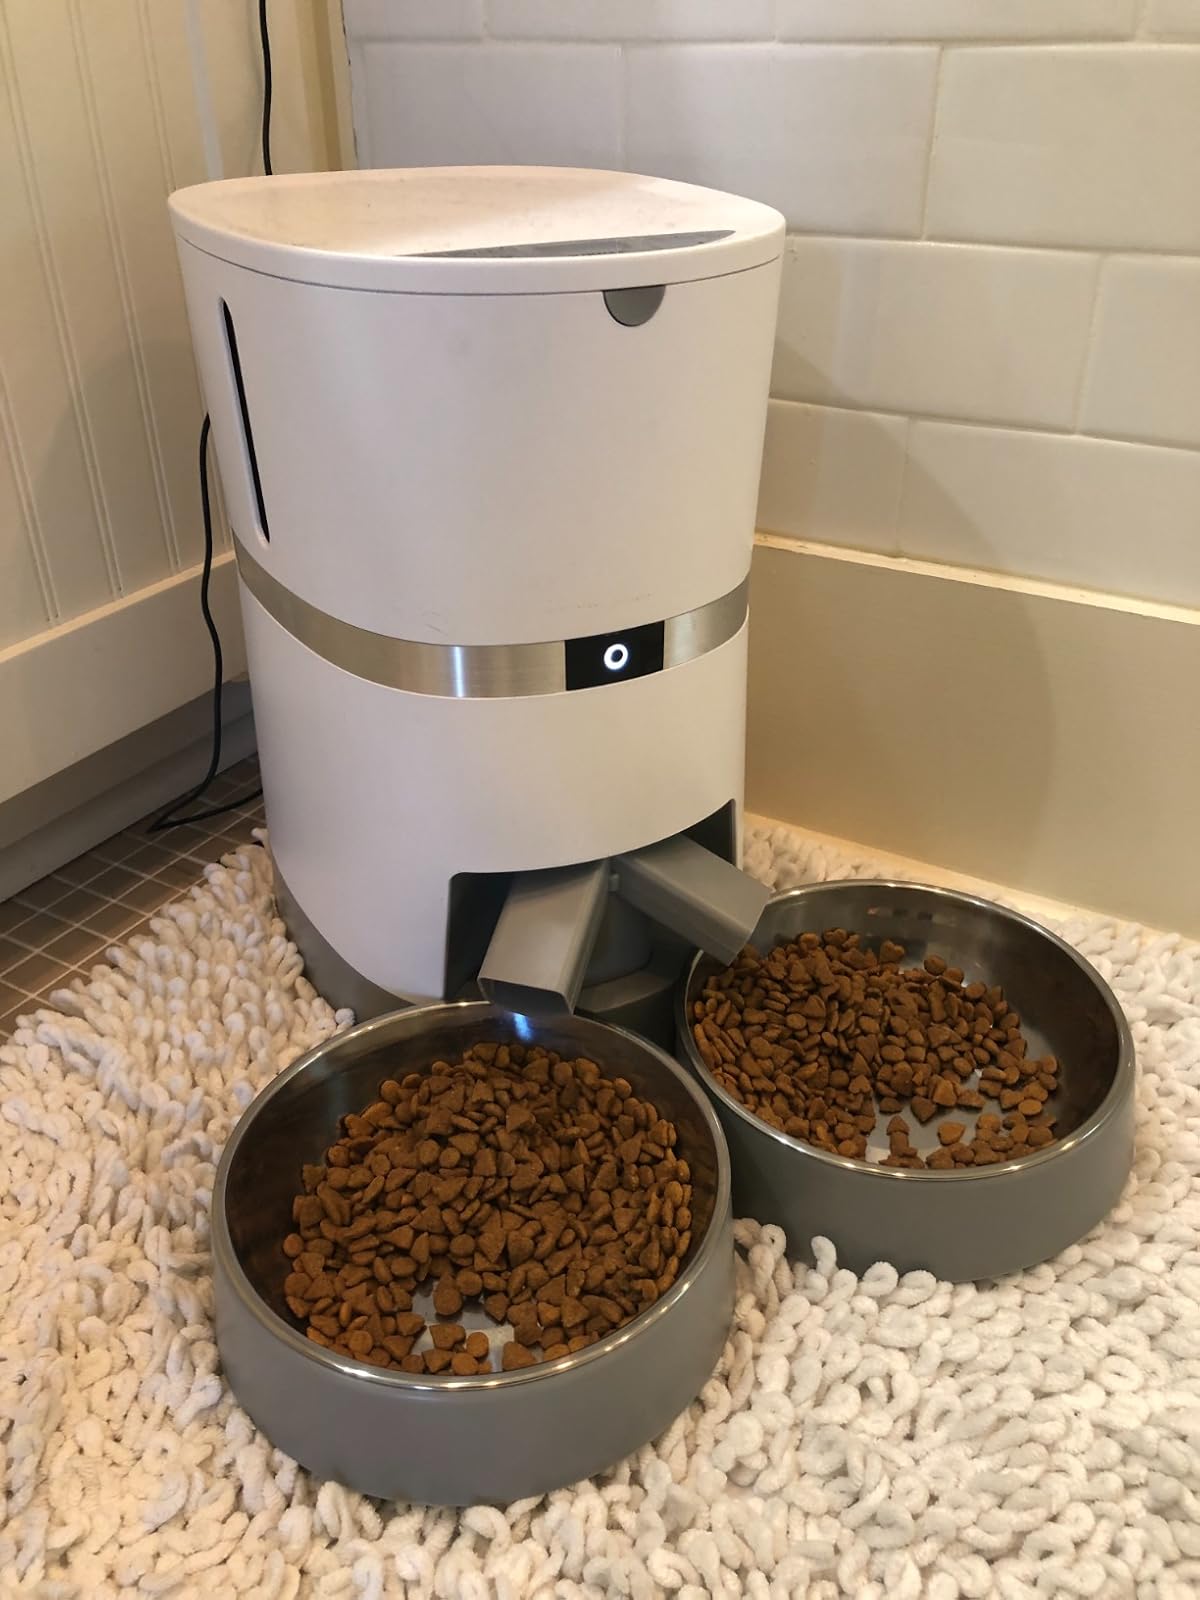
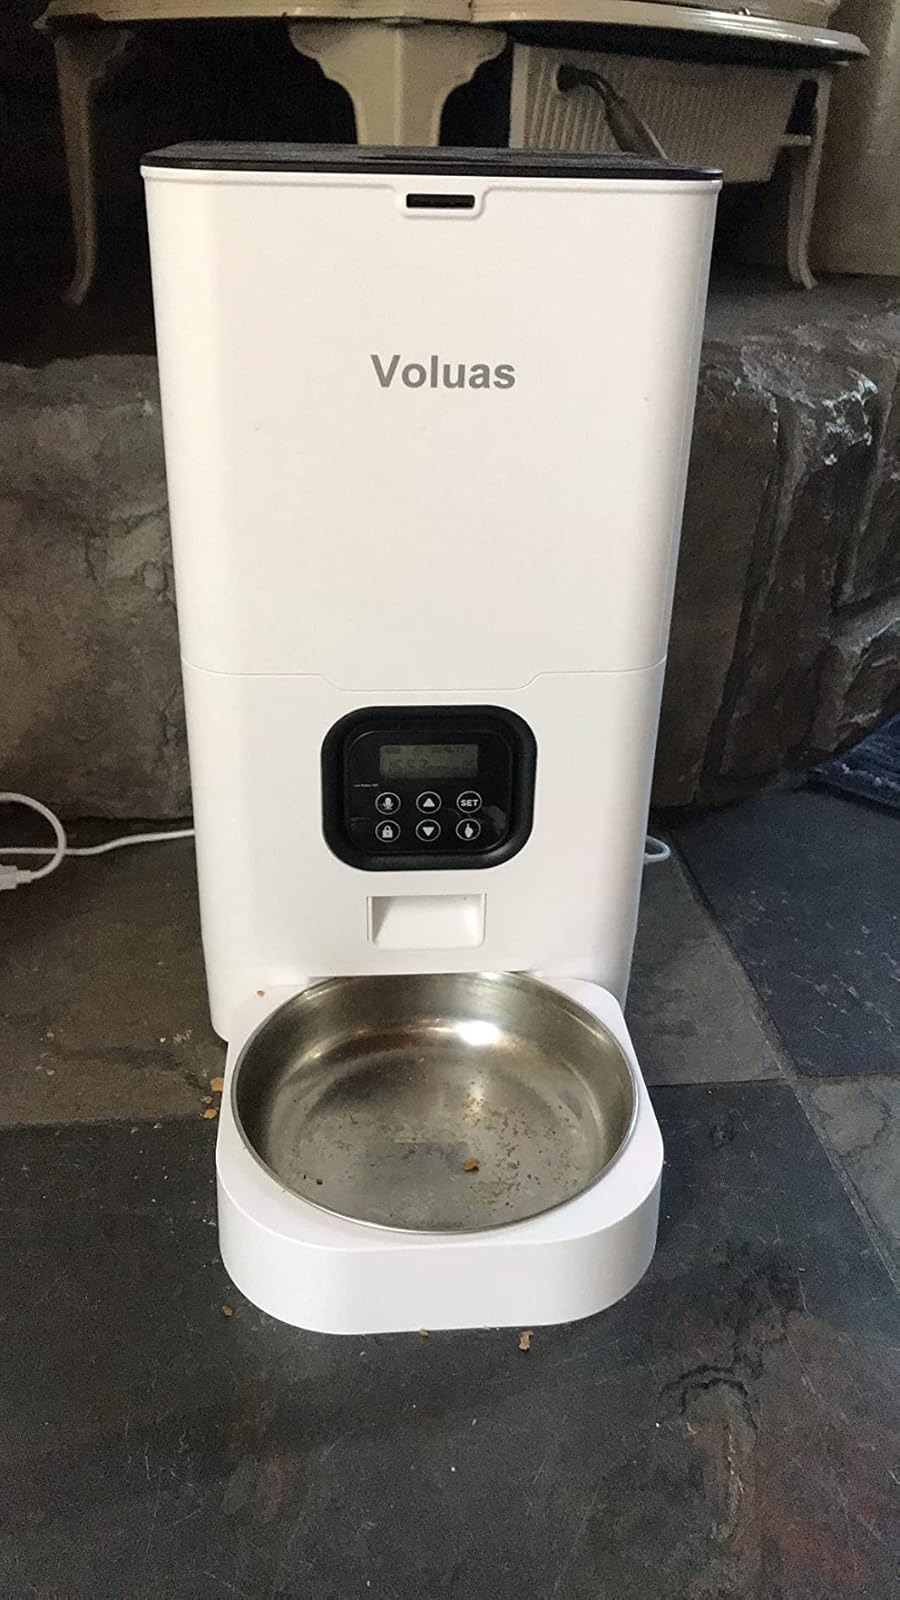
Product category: items_feeder
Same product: no